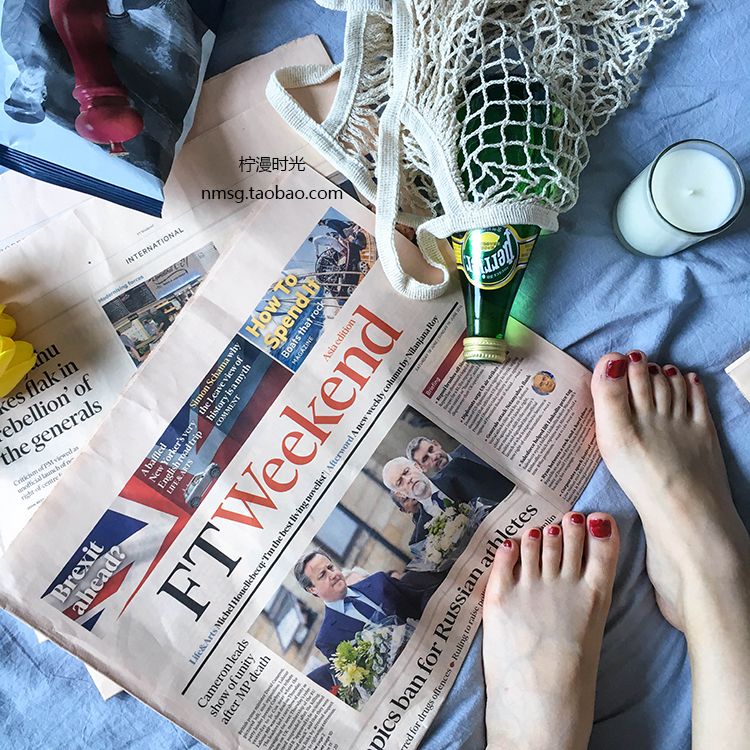
Label: paper